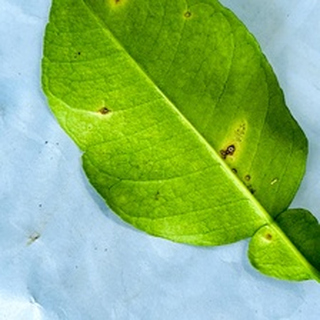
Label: lemon_anthracnose